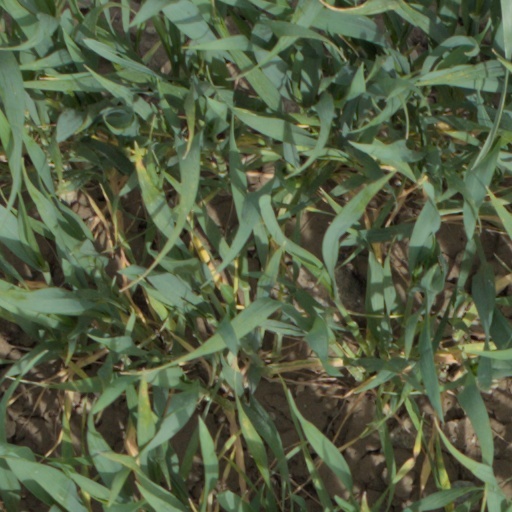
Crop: wheat